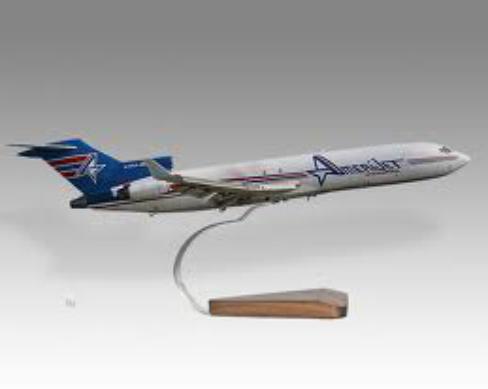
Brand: Amerijet International
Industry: Transportation